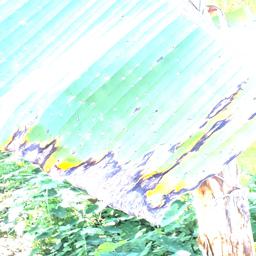
Label: POTASSIUM DEFICIENCY